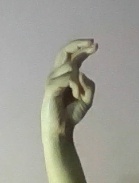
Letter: zay